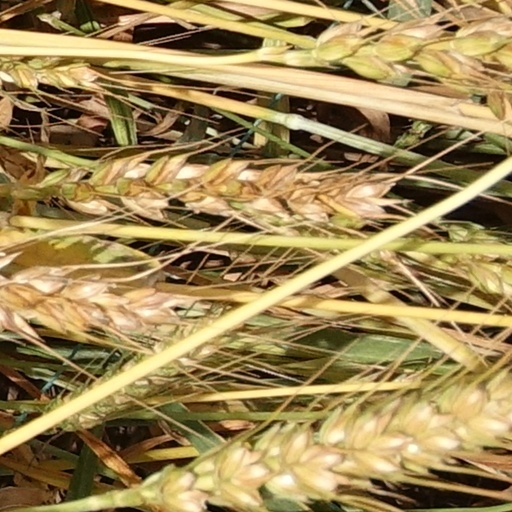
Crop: wheat